Taylor York

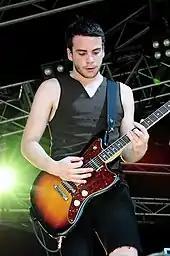
York performing at 2010 Soundwave Festival

York had done backup vocals when he was younger for the band, before "All We Know Is Falling". He joined Paramore after the departure of Hunter Lamb in 2007 as their rhythm guitarist. In the liner notes for the group's second album, "Riot!", Hayley Williams, Josh Farro, and Zac Farro included him on their list of "thank yous". He also helped write "That's What You Get" and bonus track "Stop This Song", which his brother Justin York helped write.